Demonic Males

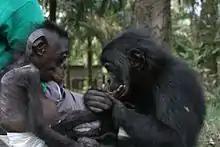
Bonobos strong relationships are seen in this adult caring for the child

Bonobos are dominated by a matriarchal system, and are unique for their female-biased dispersal relationships that encourage resolution and peace-making tactics among the group, and discourage violence and war. Anthropological parallels can be made to human subcultures such as the Hippies, expressed in the motto that Hippies and Bonobos make love, not war. Anthropologists using post modern perspective try to explain how Bonobo social structure rejects aggression and focuses on the power of cooperation, and how this benefits the overall survival of the group.